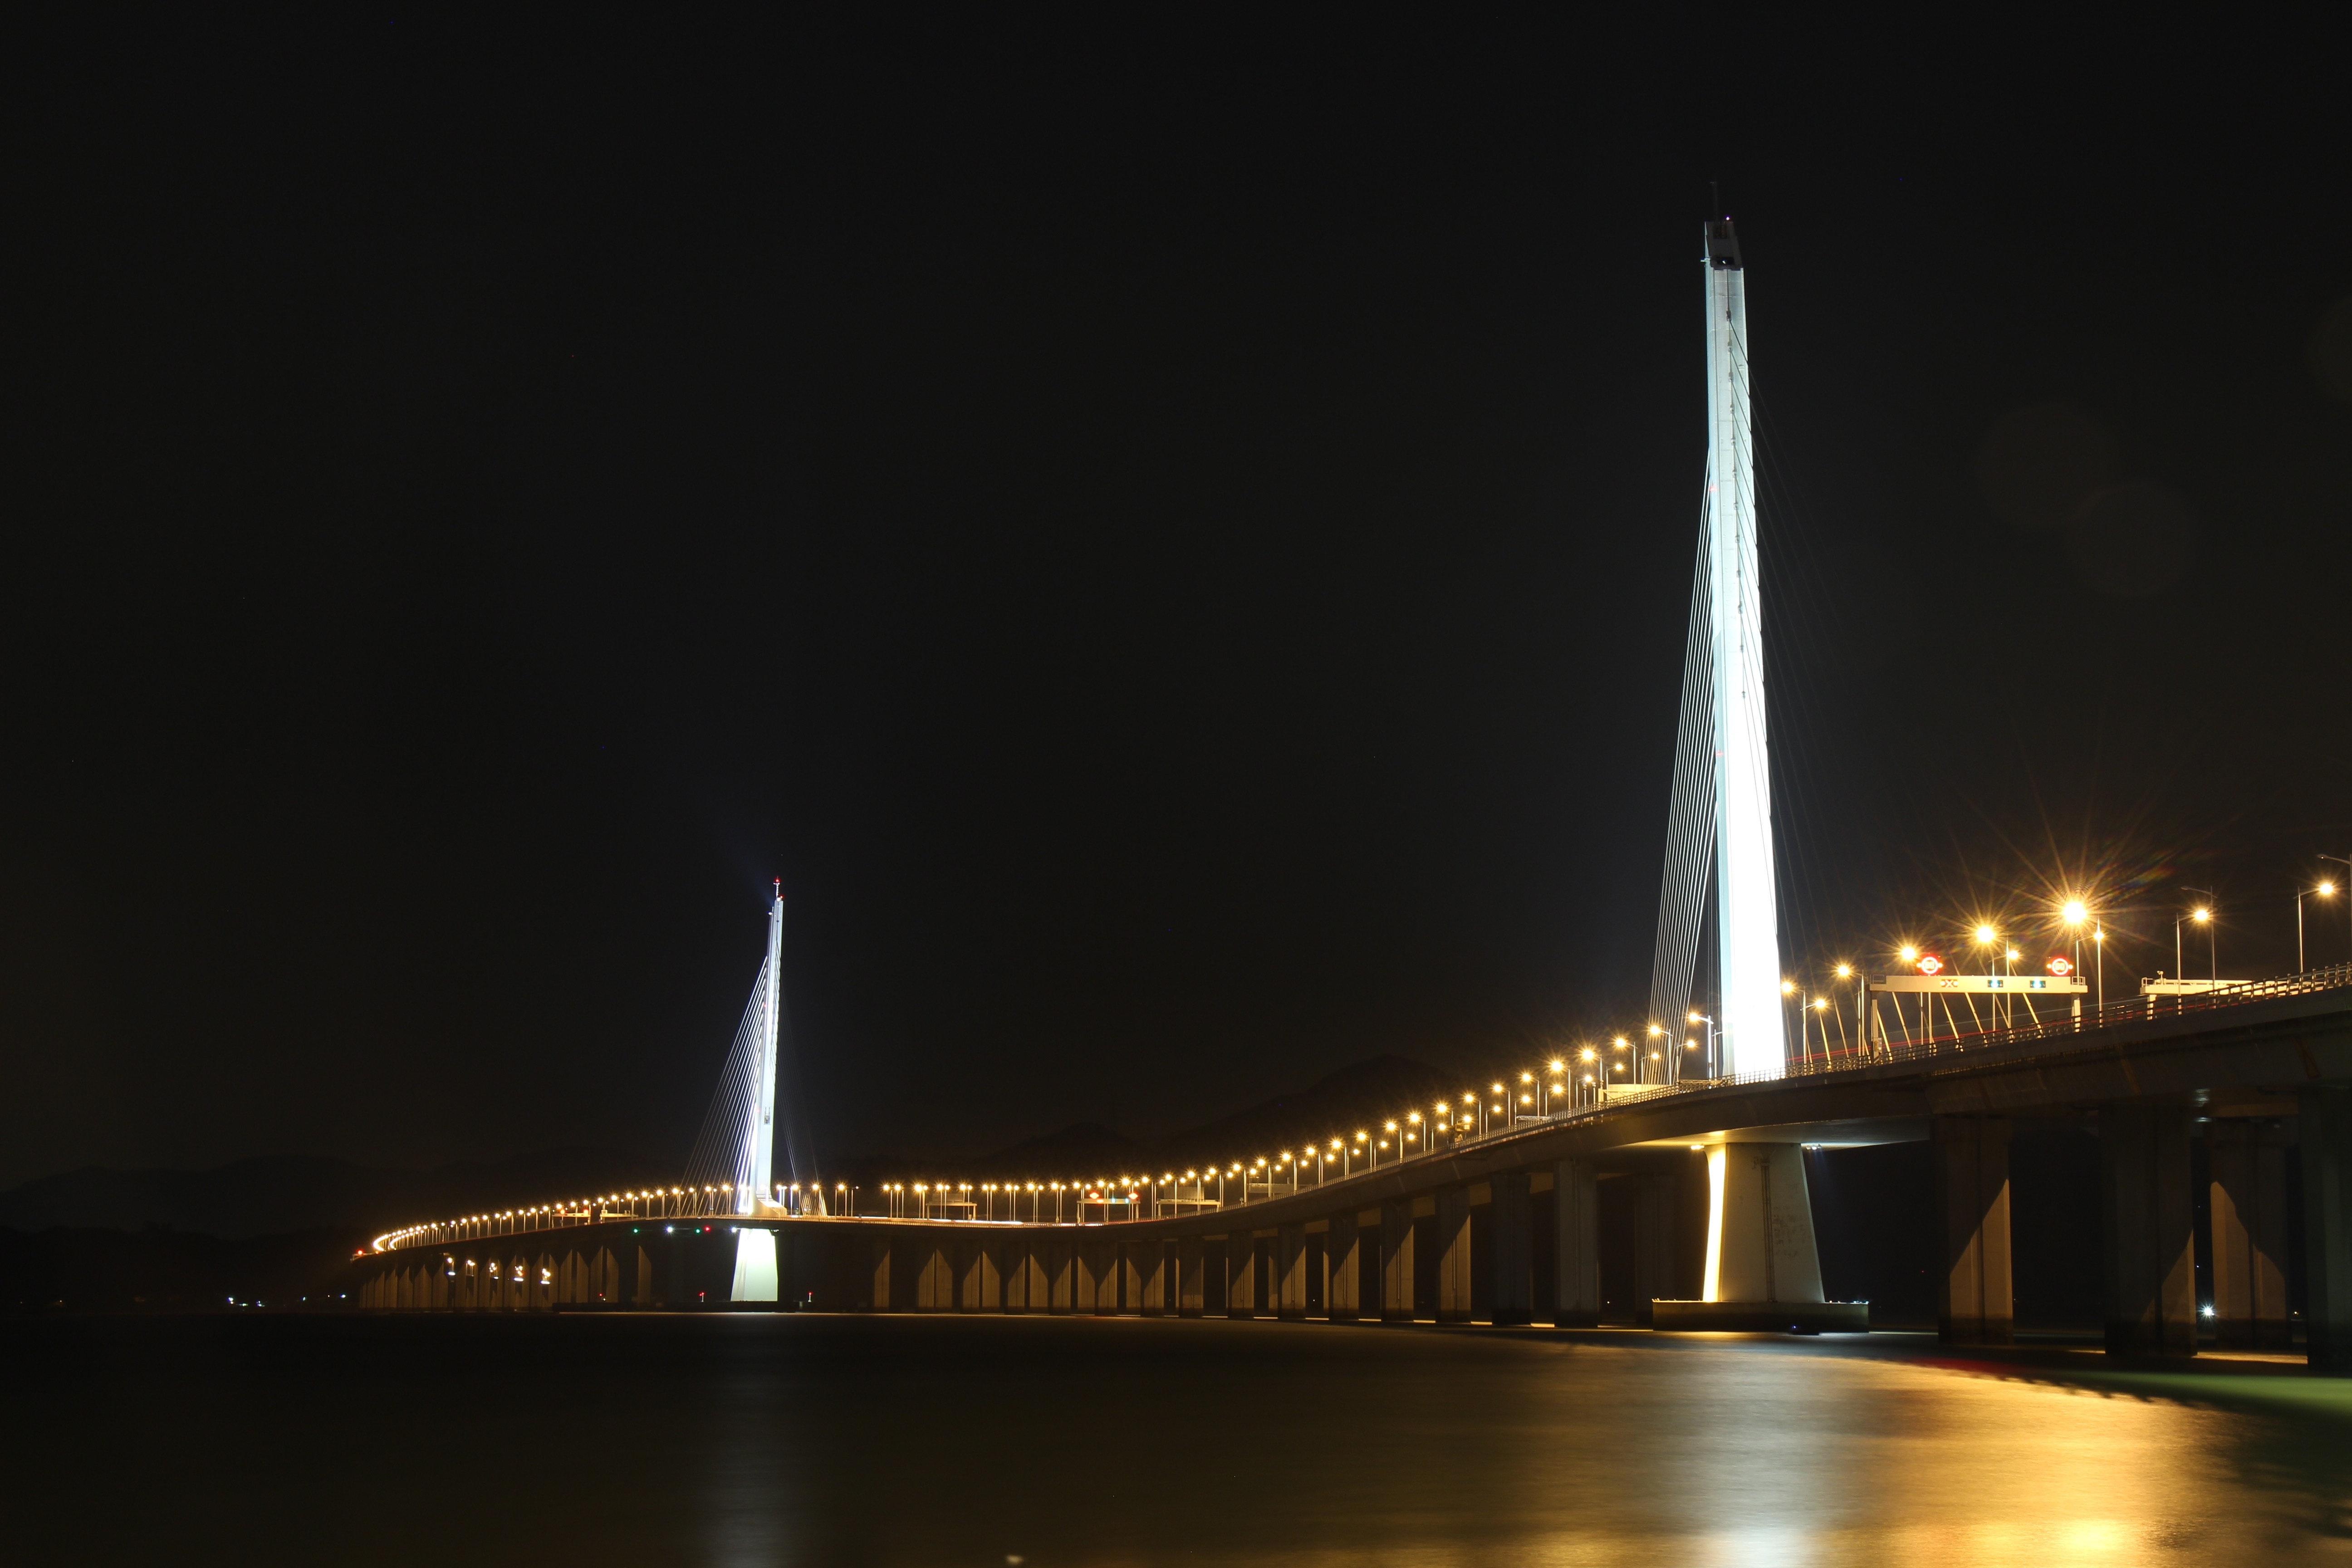
bridge, night, monument, reflection, landmark, darkness, the night, cable stayed bridge, shenzhen bay bridge, western corridor